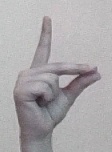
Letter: ta